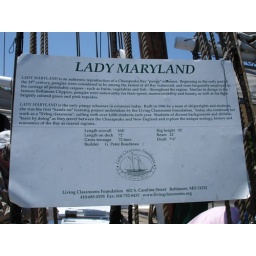
Lady Maryland is a pungy schooner, a class of ships that probably served as pilot boats in the Chesapeake.